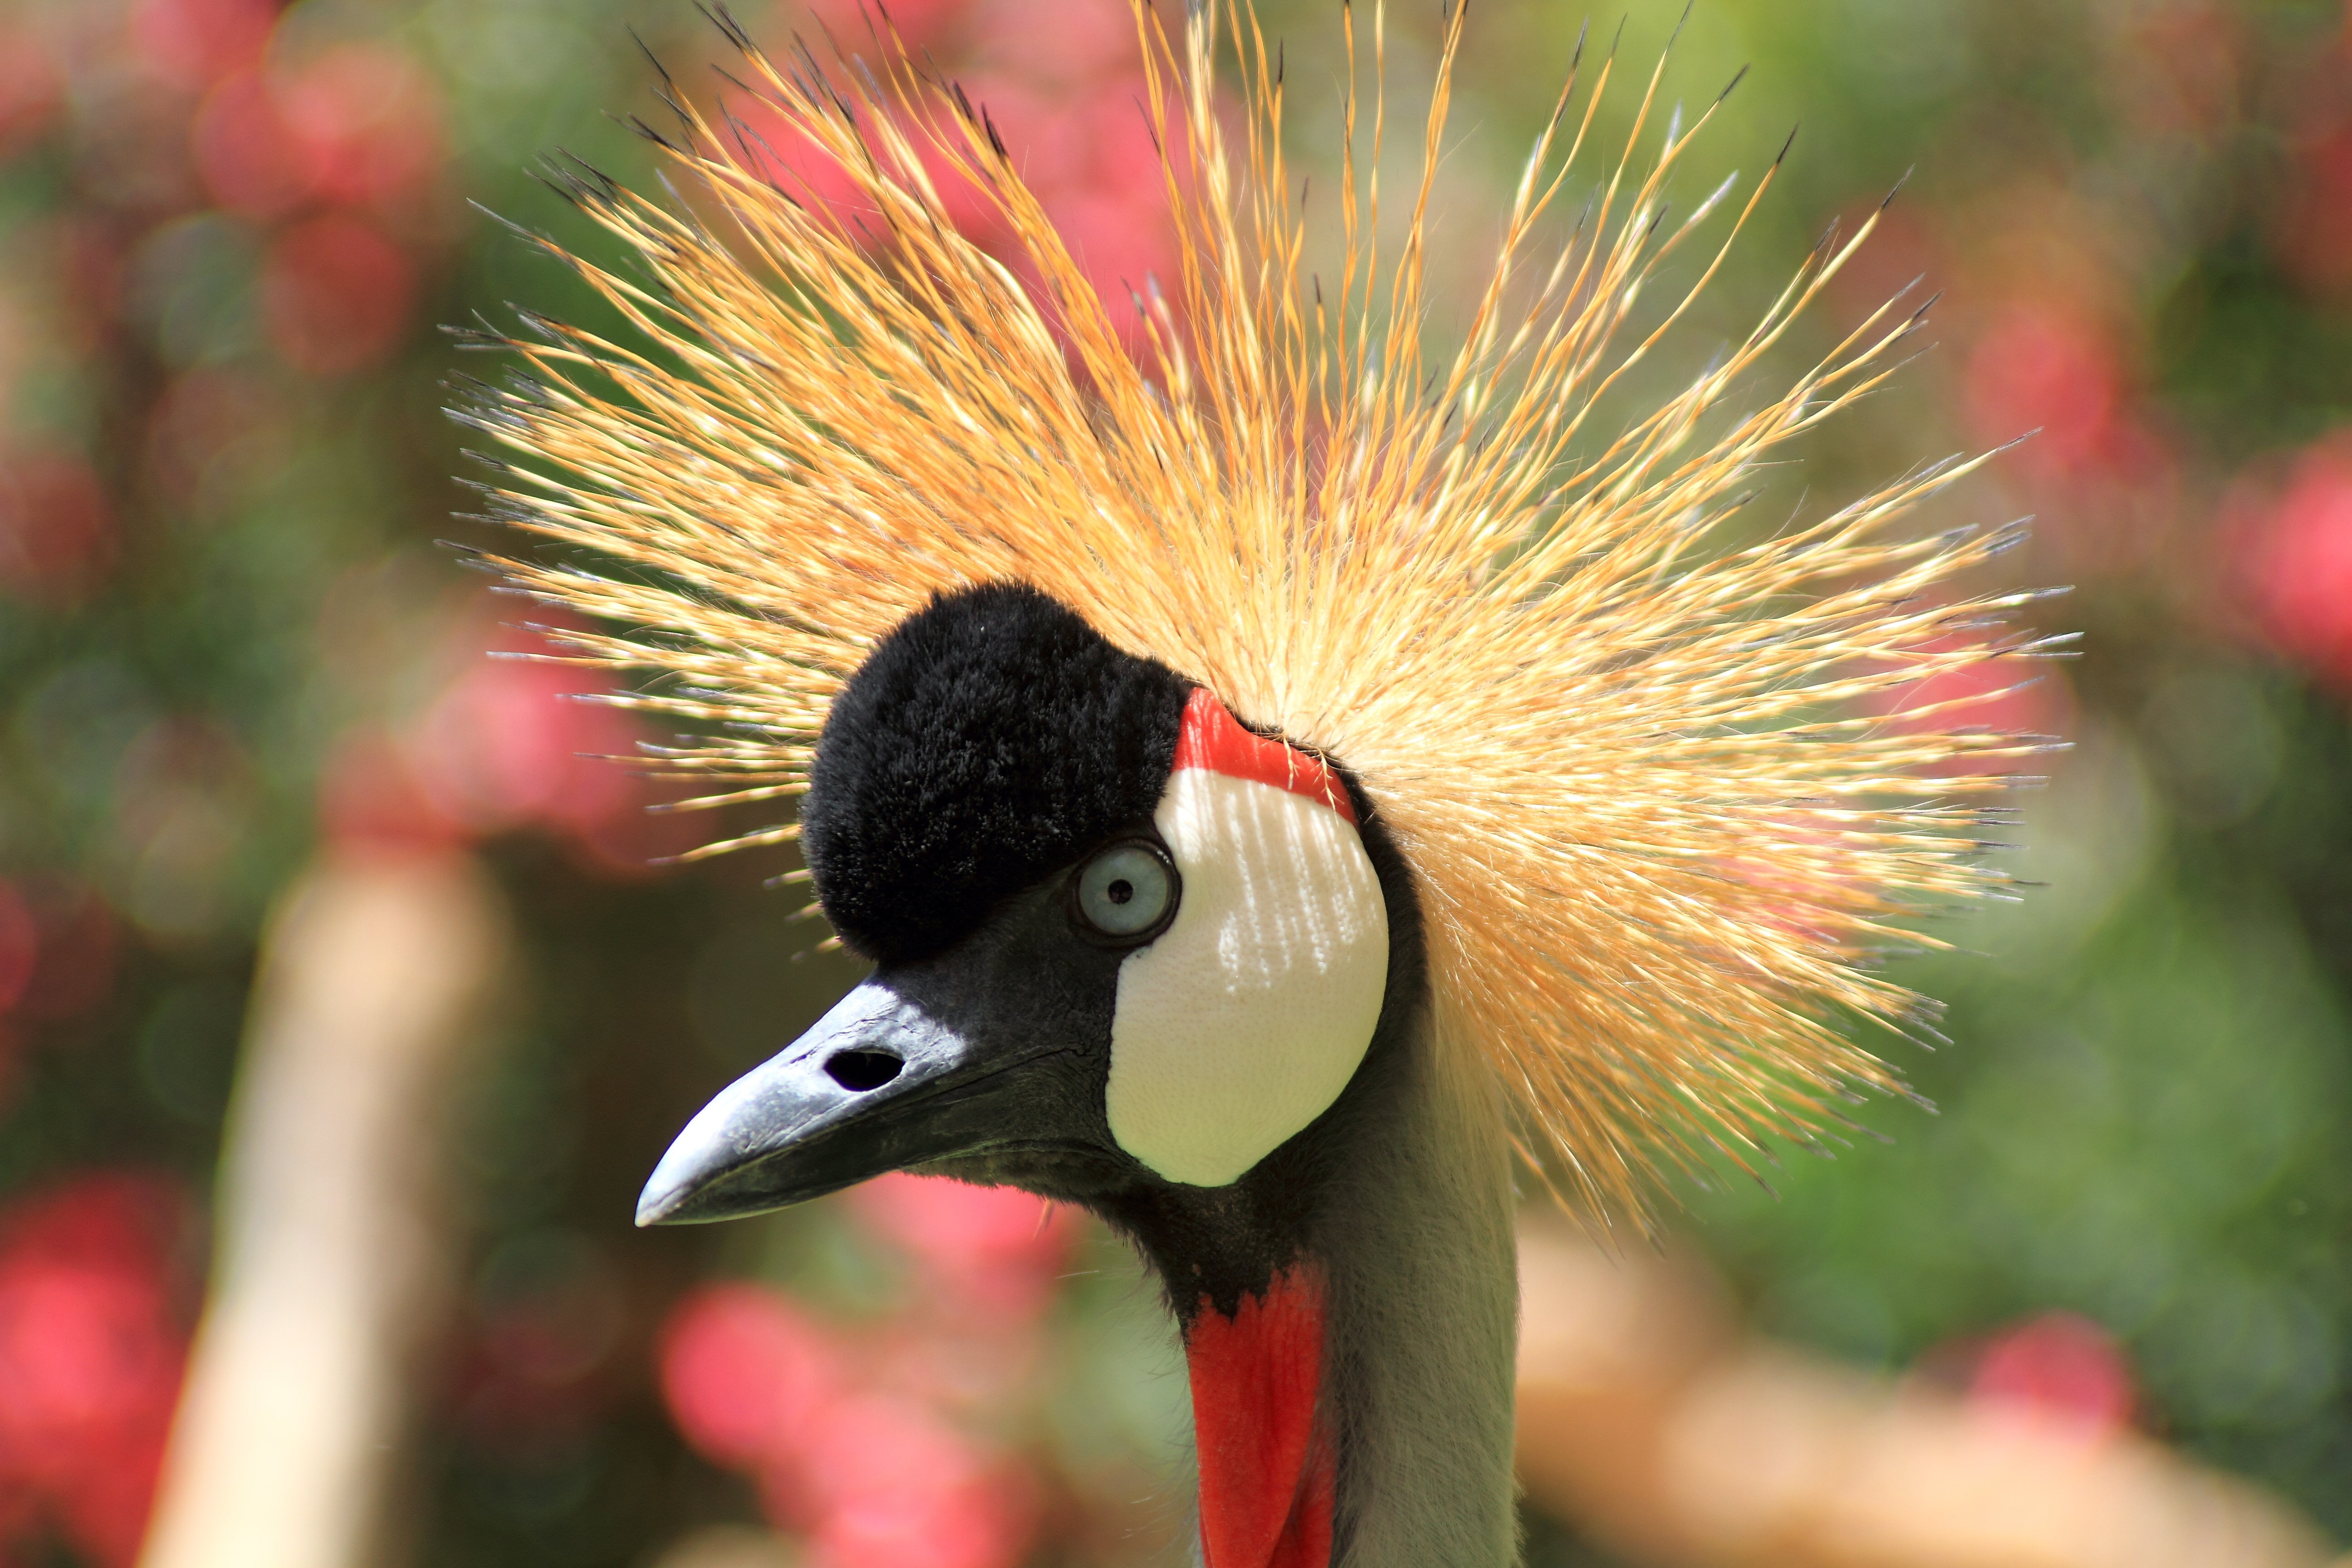
nature, bird, animal, wildlife, zoo, portrait, spring, beak, colorful, fauna, plumage, close up, head, vertebrate, creature, beautiful, elegant, crane, bill, water bird, animal world, pride, headdress, crane like bird, nature experience